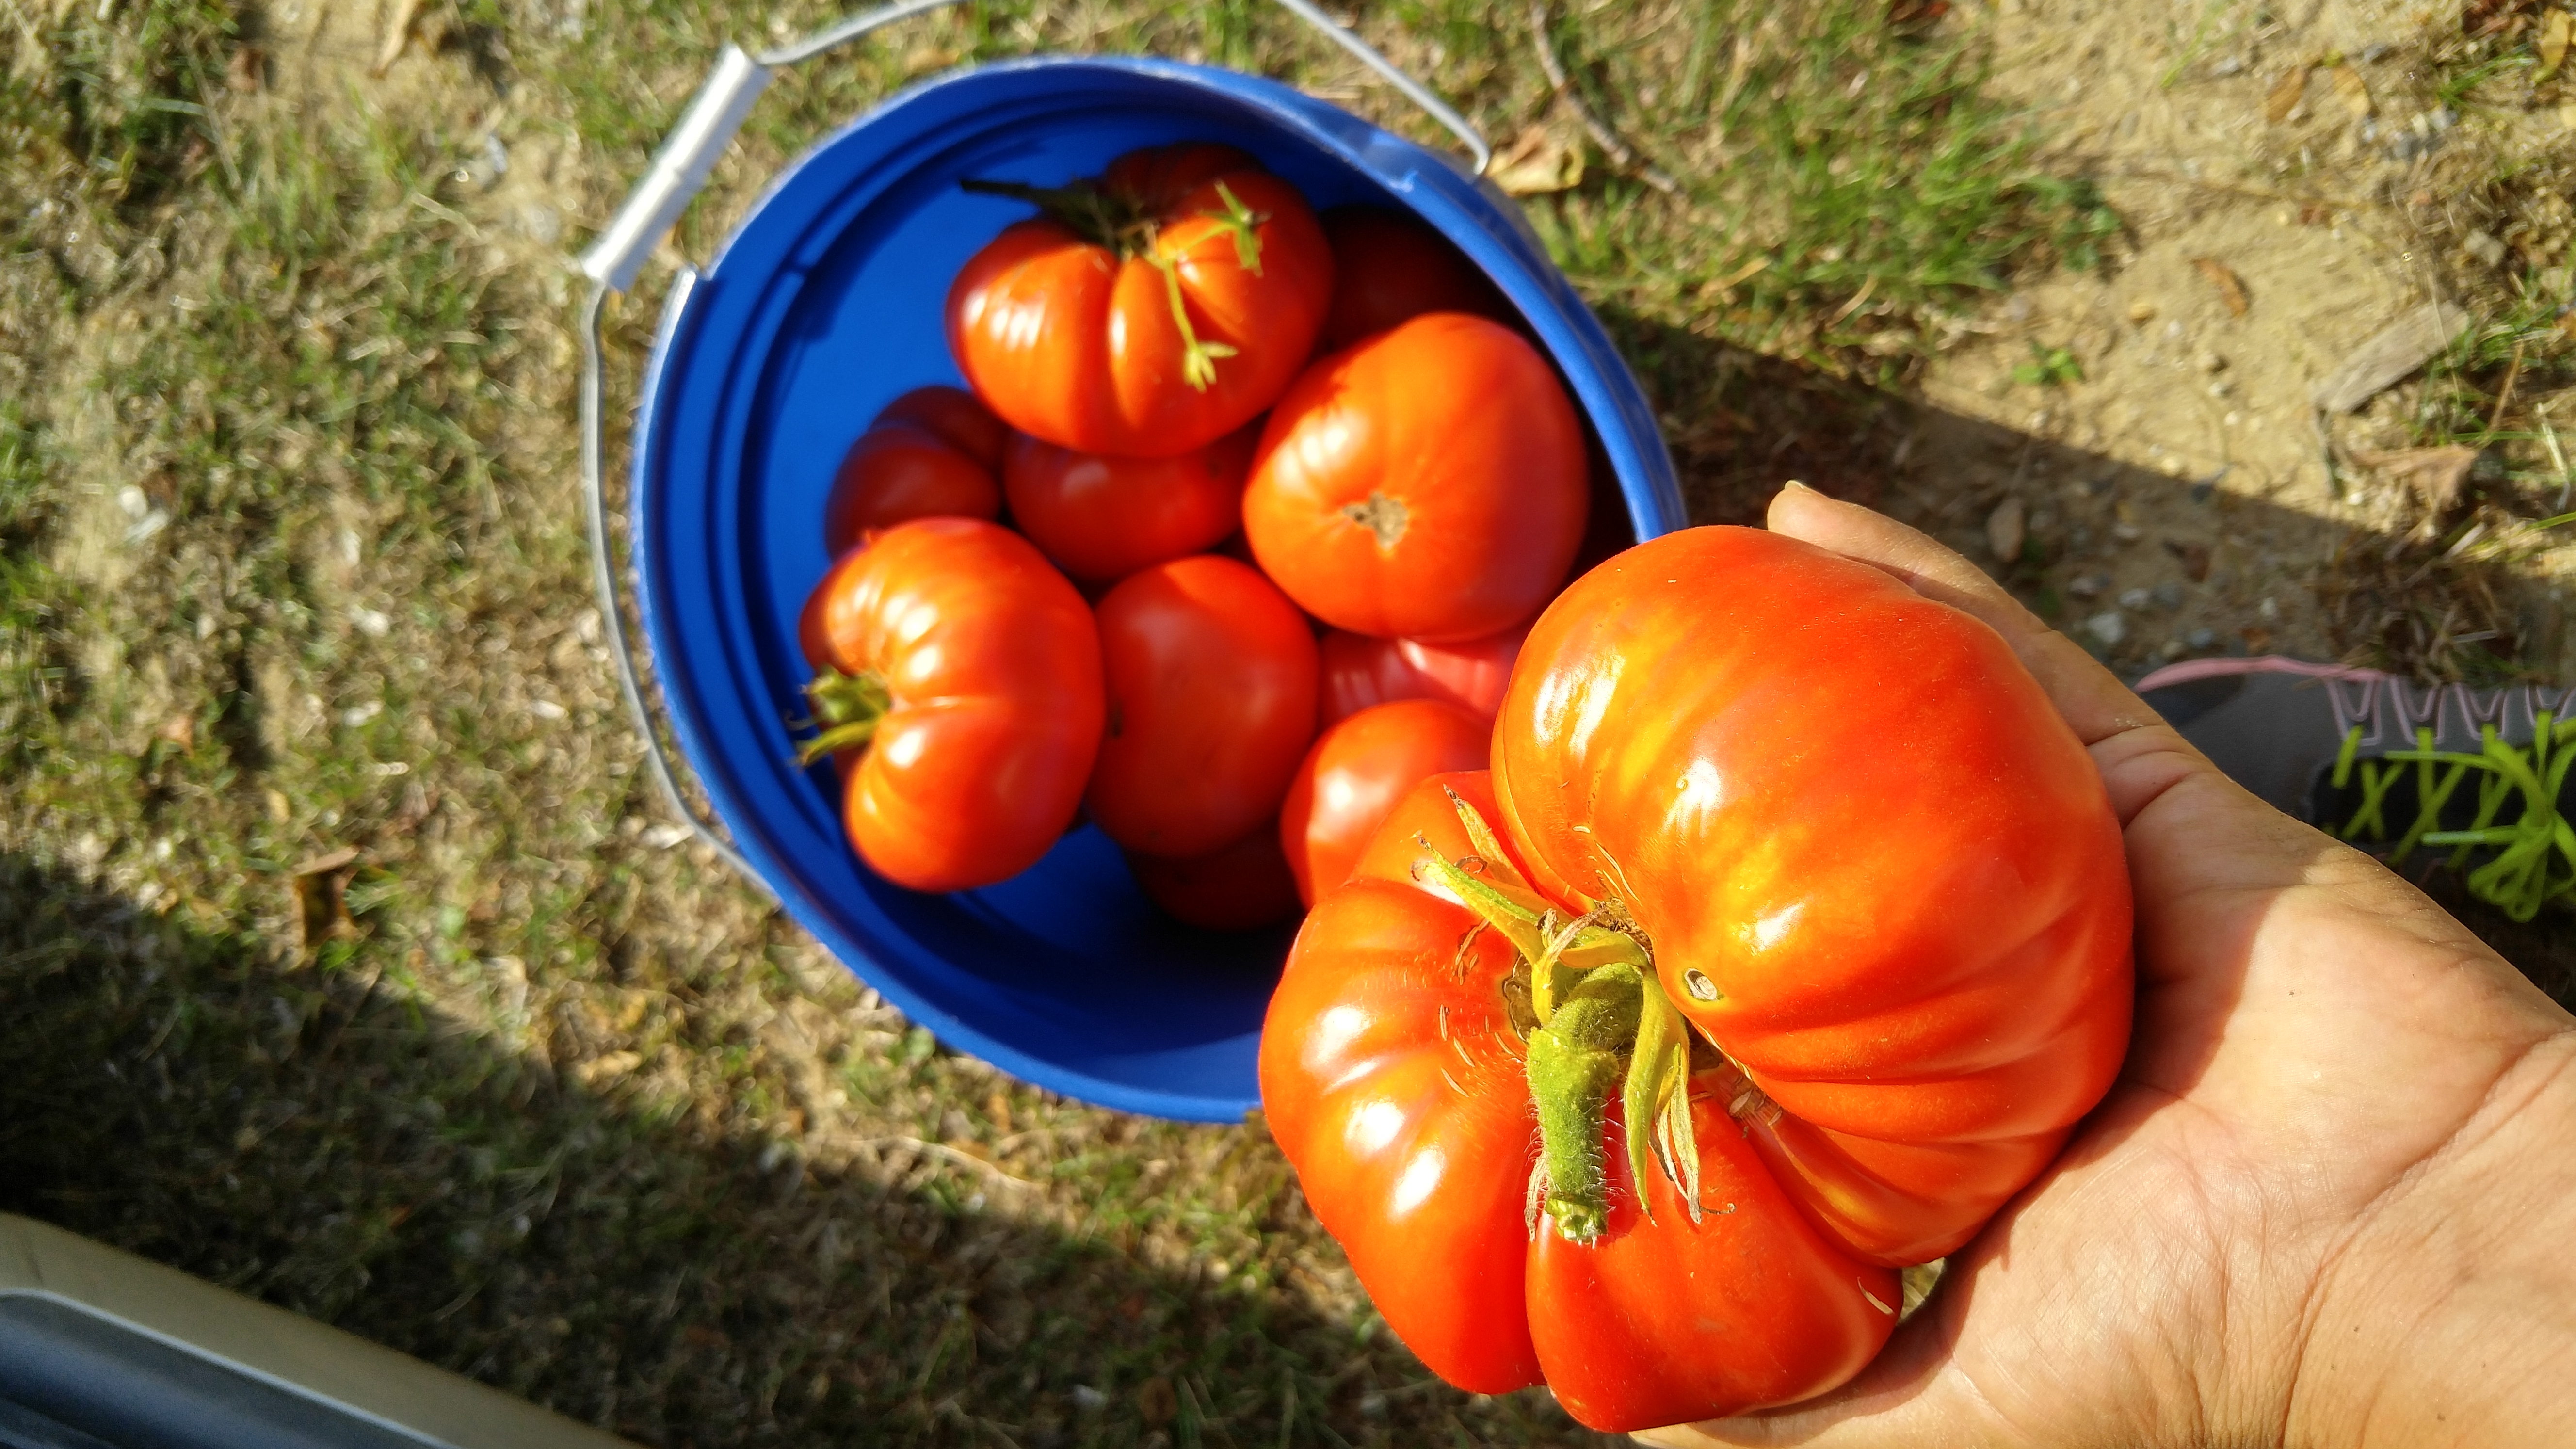
fresh, tomatoes, picked, garden, summer, harvest, bucket, natural foods, vegetable, local food, tomato, produce, fruit, potato and tomato genus, plum tomato, winter squash, bush tomato, vegetarian food, nightshade family, food, plant, peppers, cucurbita, bell peppers and chili peppers